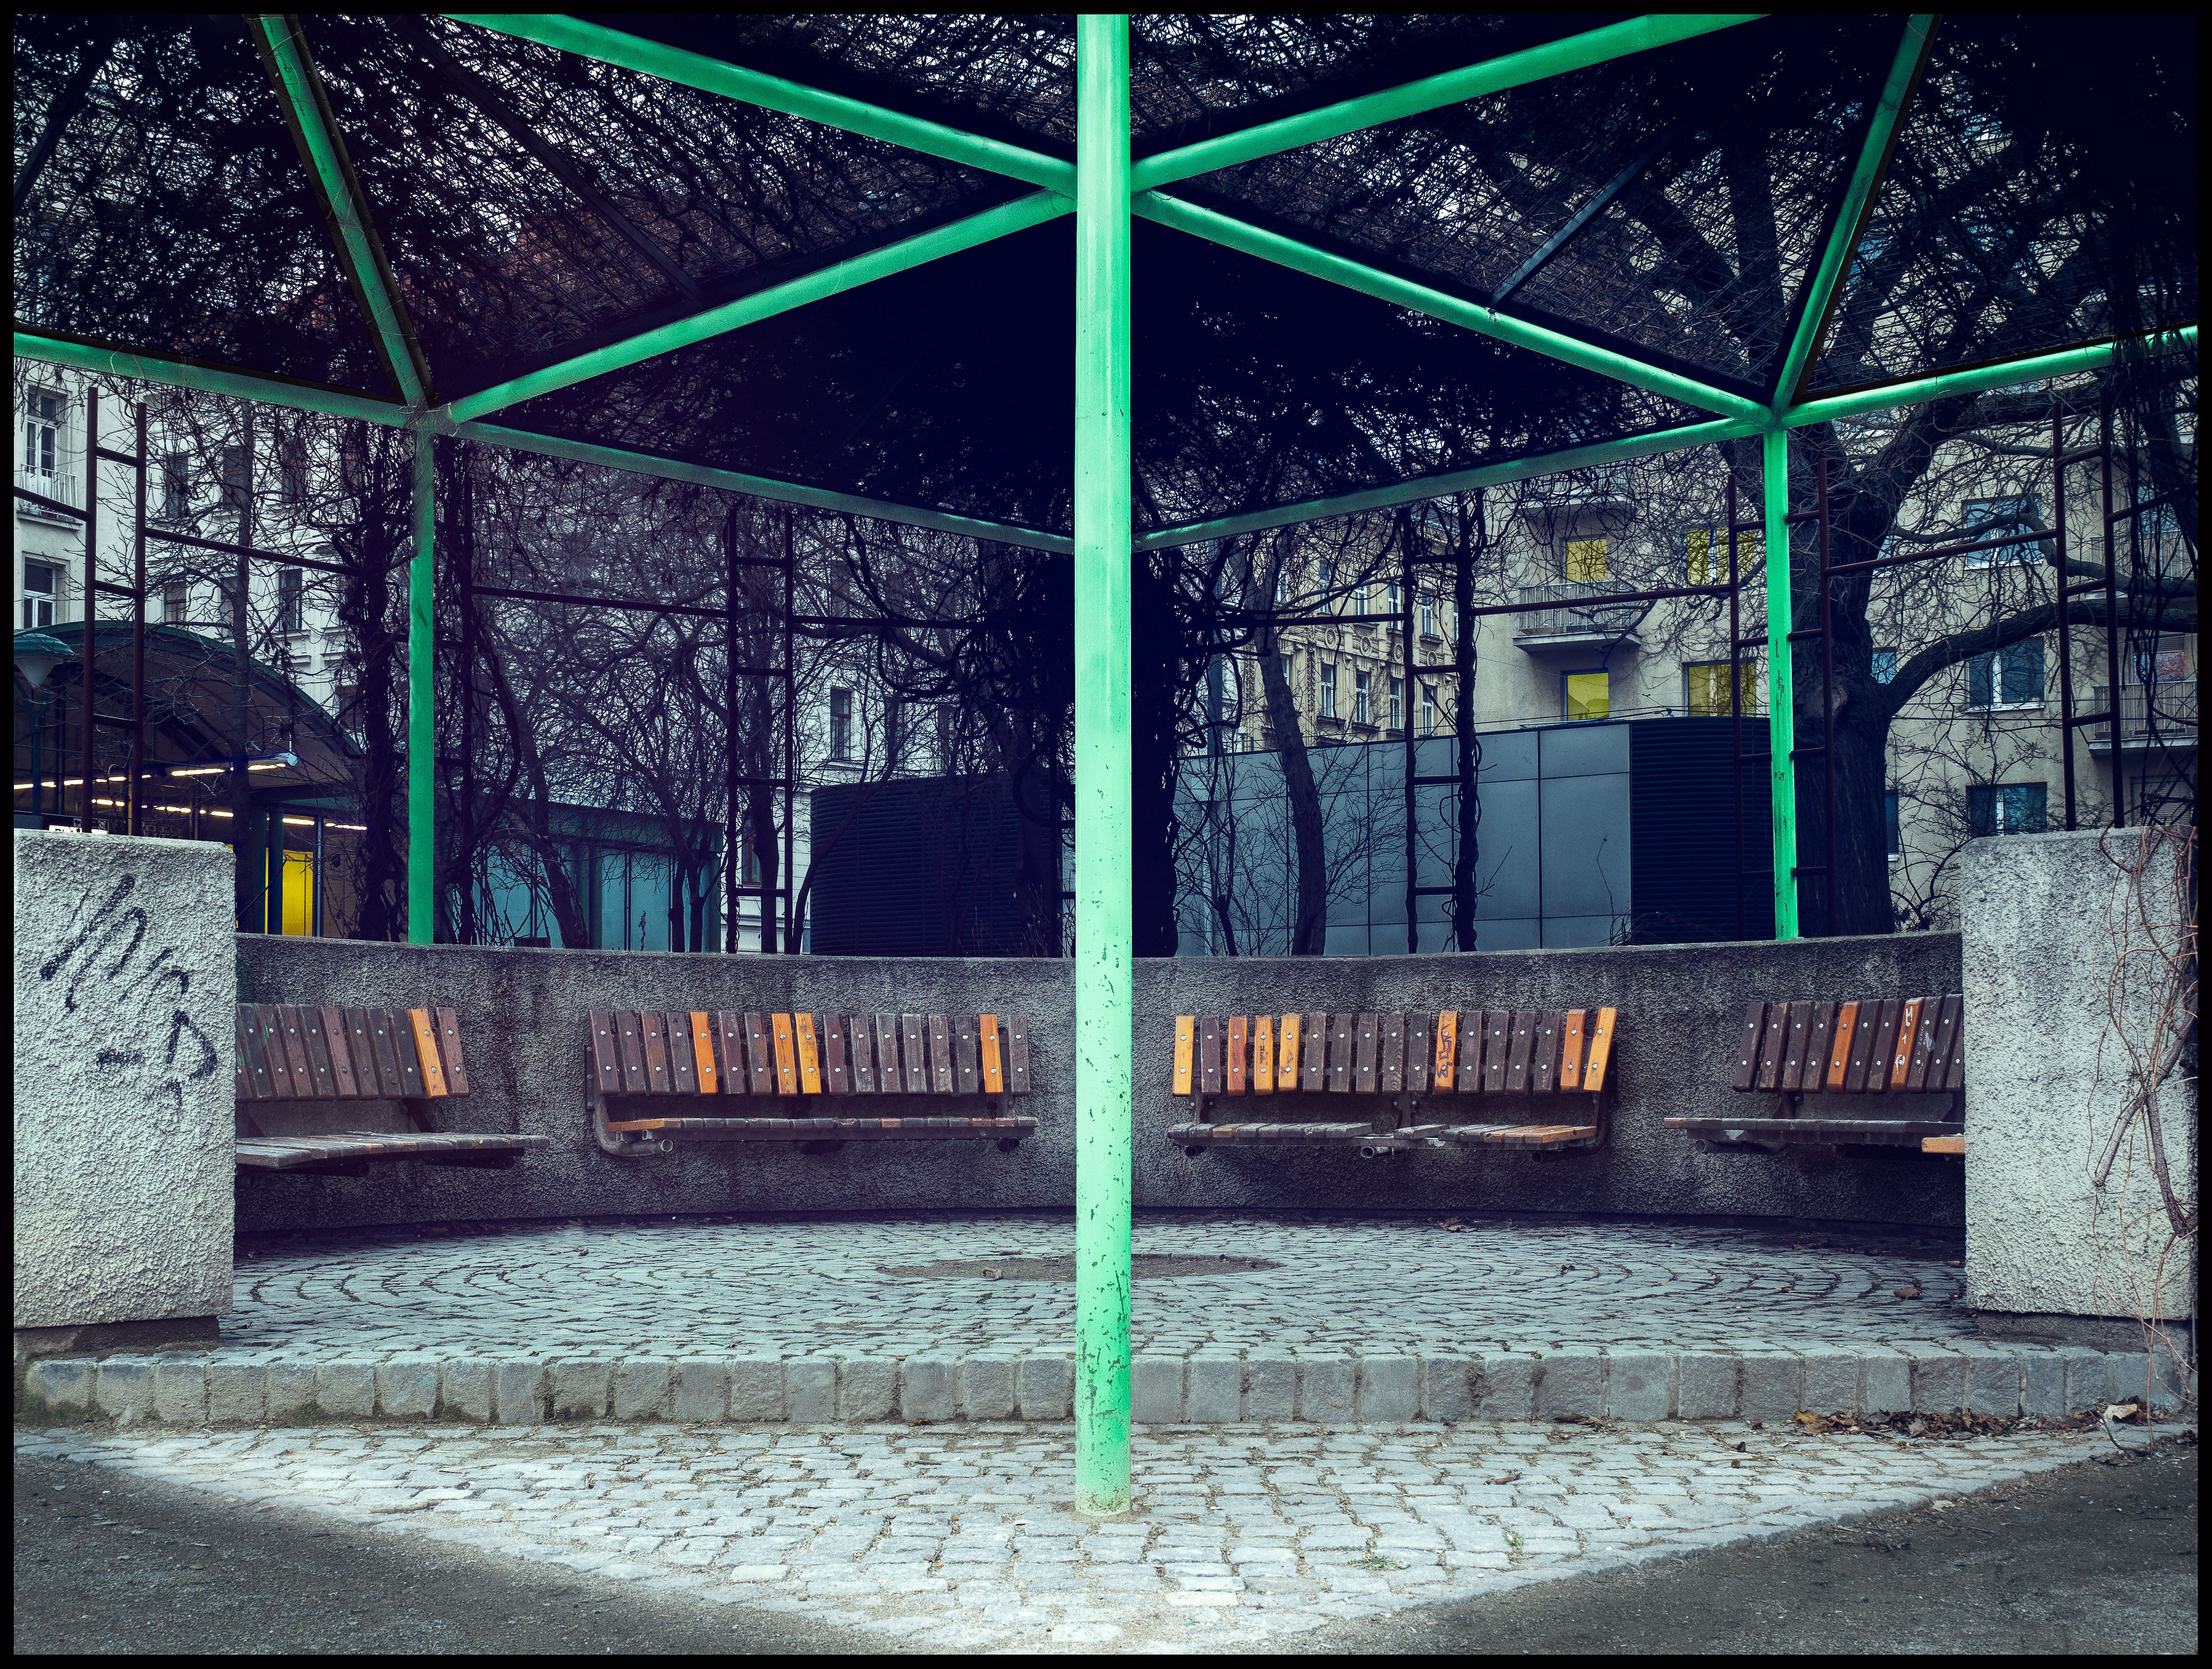
light, architecture, night, austria, art, infrastructure, symmetry, seats, wien, platz, infrastruktur, bnke, urban area